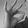
ASL letter: F